Pokémon Rumble

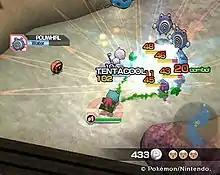
Screenshot showing Mew and Ivysaur fighting with the enemy Pokémon

The player controls Pokémon as they battle other Pokémon in a series of linear dungeons and enclosed arenas. The game features real-time melee-based gameplay, which has been likened to that of "Smash TV".